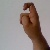
The image shows a hand gesture representing the letter 'X' in Indian Sign Language.